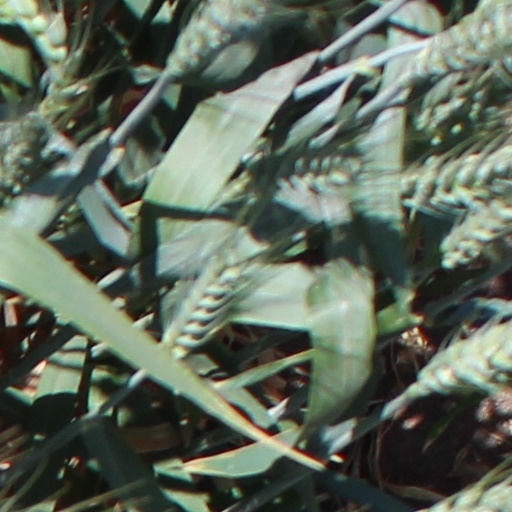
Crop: wheat